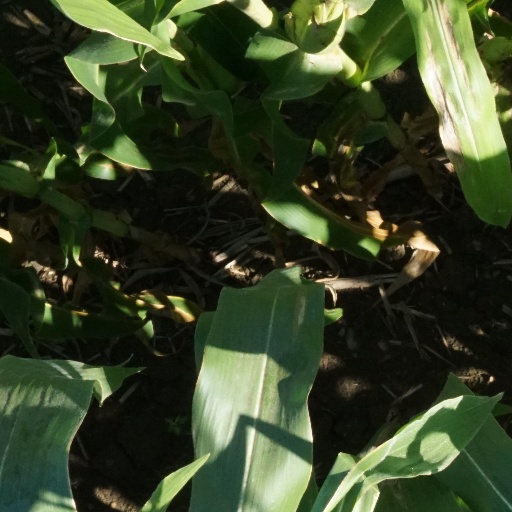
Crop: maize; corn